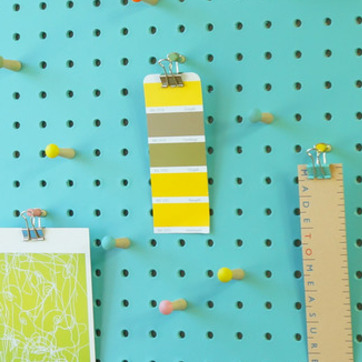
Material: paper